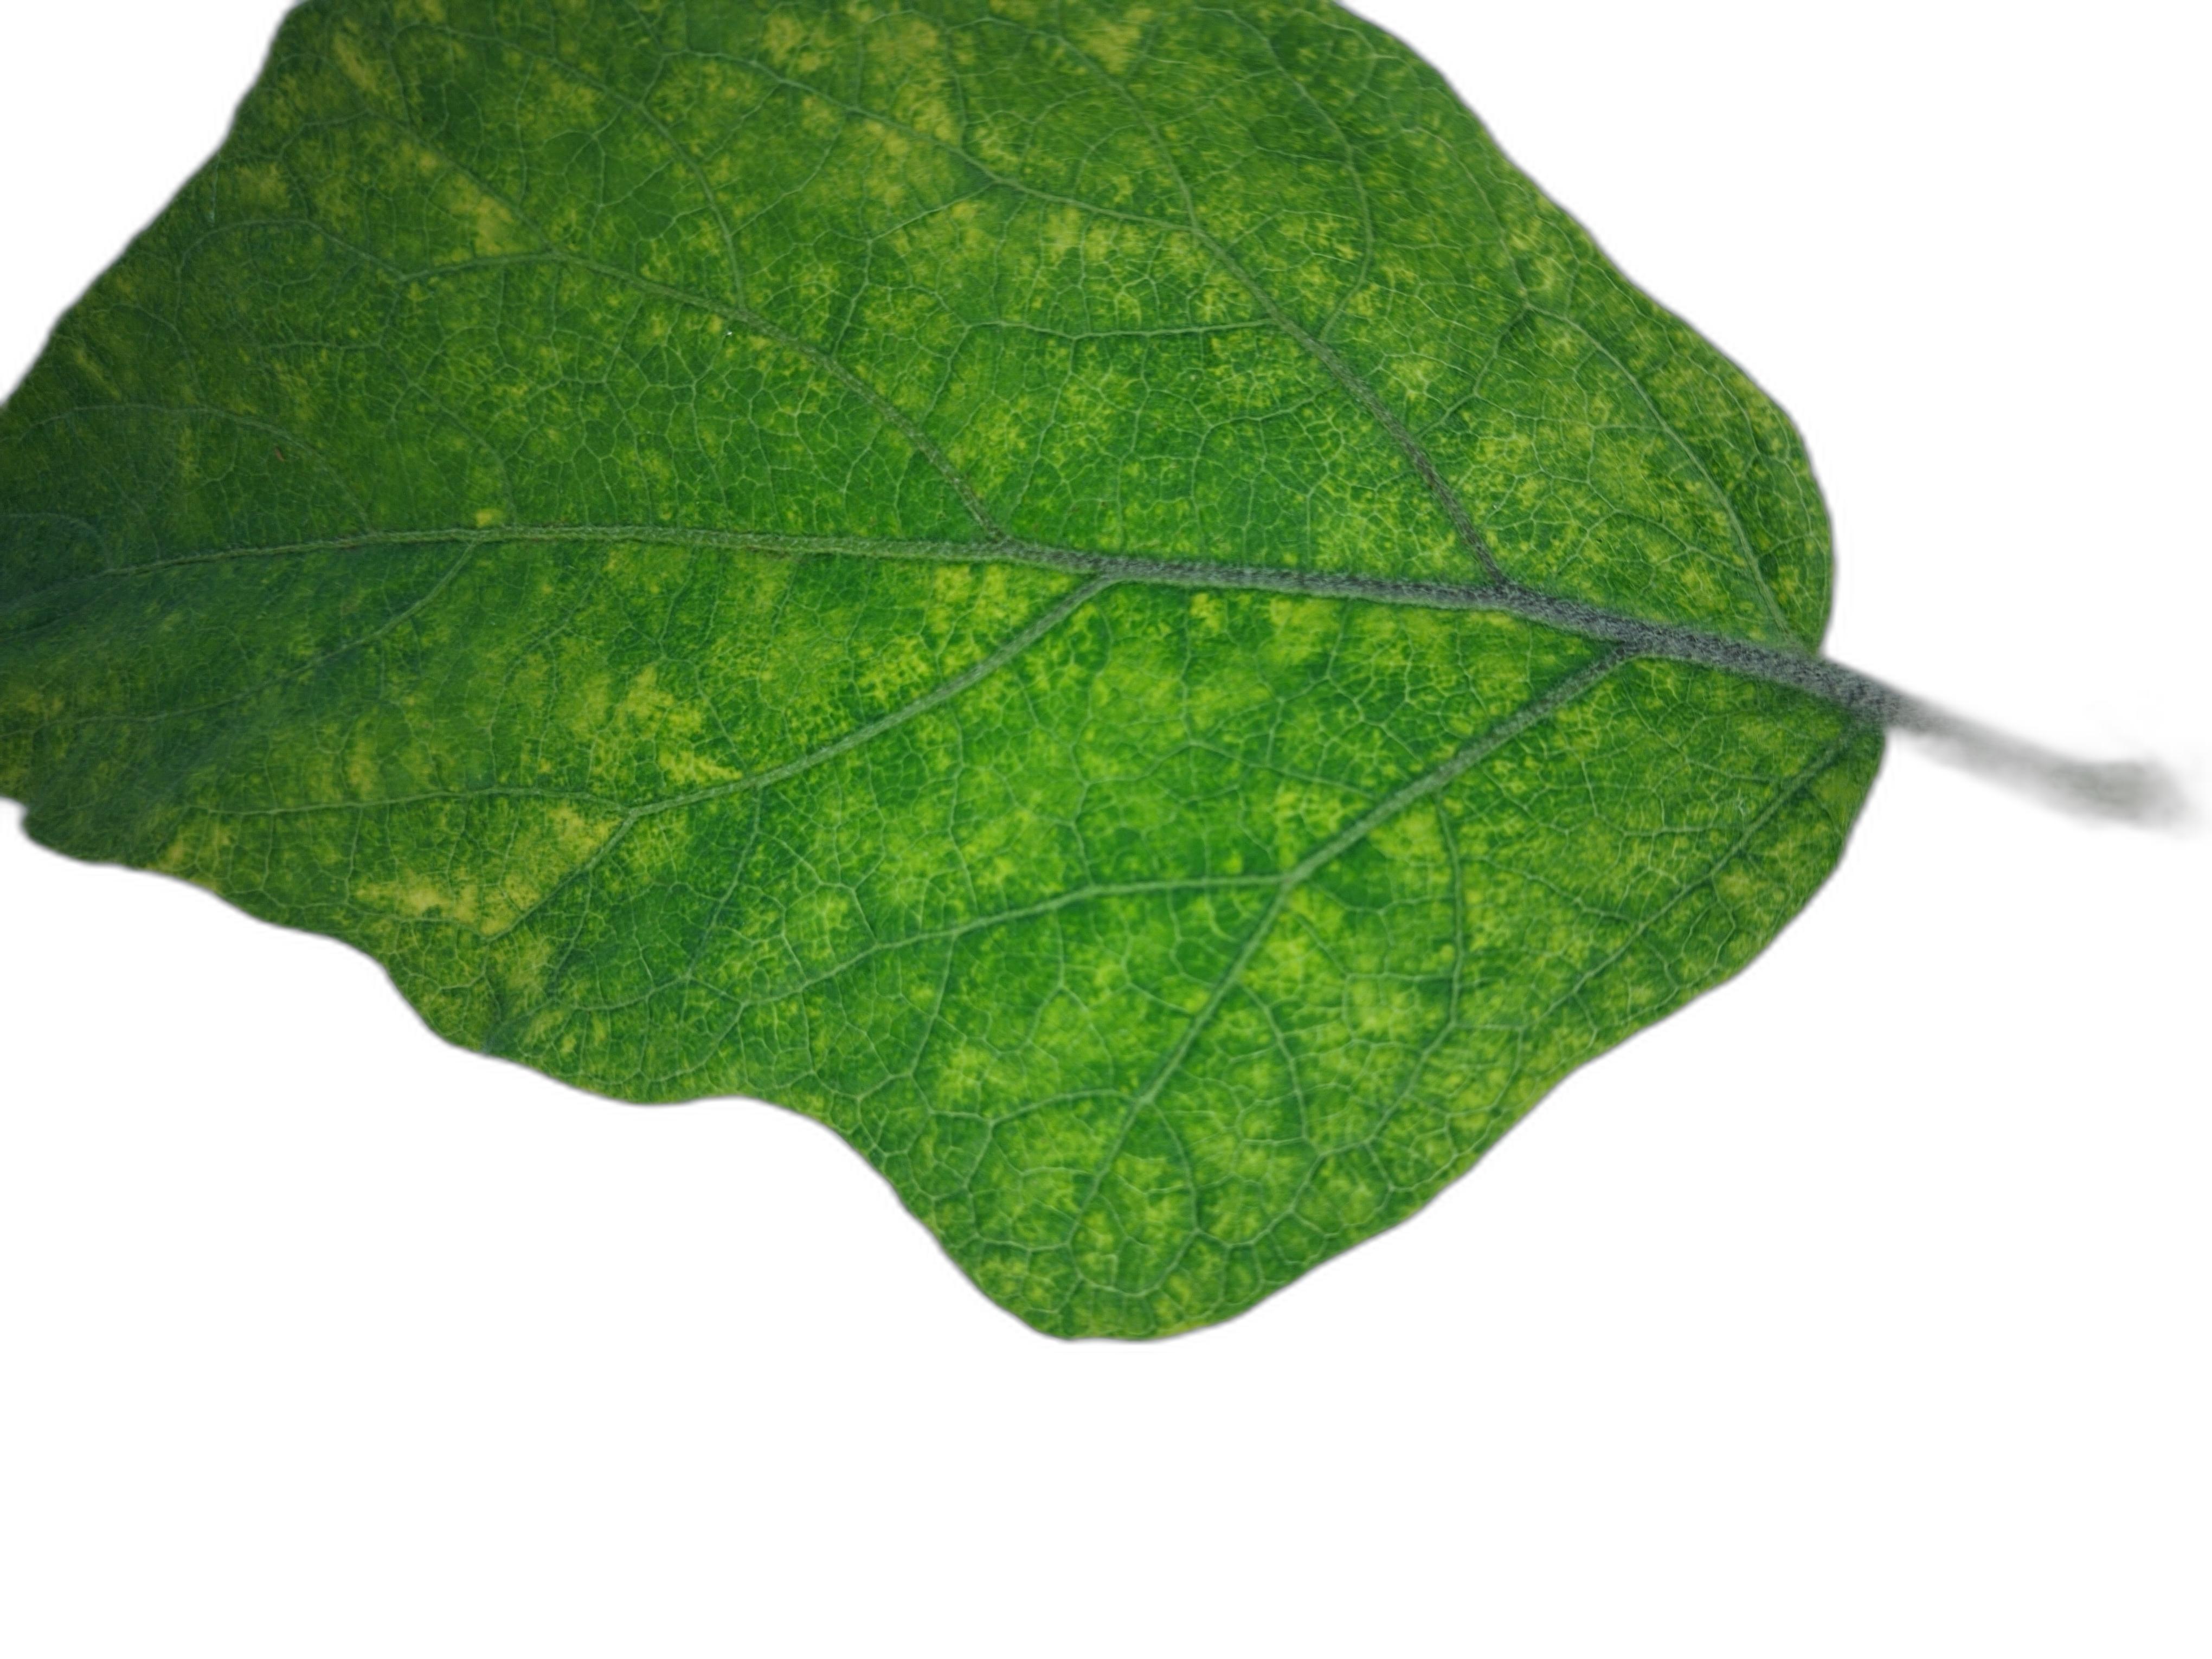
Label: Healthy Leaf